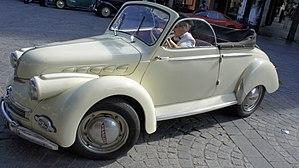
Décapotable Panhard Dyna X en 2012 place d'Erlon à Reims.
La Panhard Dyna X est une automobile produite par Panhard de 1947 à 1954.